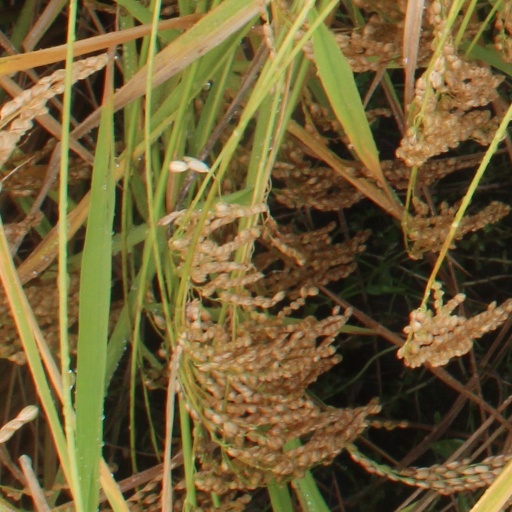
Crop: rice